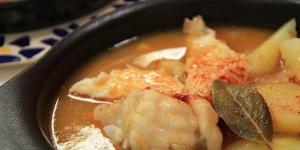
abadejo a la gallega